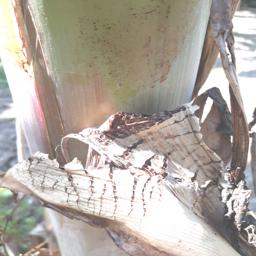
Label: BACTERIAL SOFT ROT